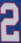
Number: 2